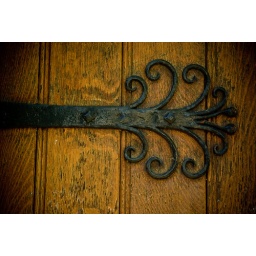
castle door detail, close up. Door in Stirling castle, Scotland